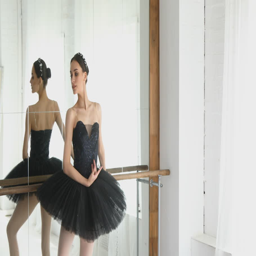
sport stretches on bar , graceful girl practicing ballet in the studio